Reigan Derry

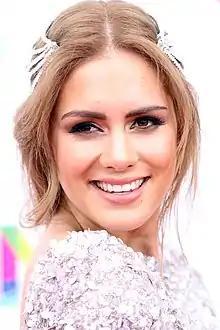
Derry at the 2014 ARIA Music Awards

Reigan Elisse Derry (born 19 September 1988), also known mononymously as Reigan, is an Australian singer and songwriter. Derry rose to fame after placing eleventh on the fourth season of "Australian Idol" in 2006. The following year, she became a member of the Australian pop duo Scarlett Belle, who disbanded in 2011. Three years later, Derry placed fourth on the sixth season of "The X Factor Australia". She subsequently received a recording contract with Sony Music Australia and released her debut extended play, "All of the Pieces", in December 2014. Currently Reigan works as a club singer for various agencies in Sydney and the Gold Coast.